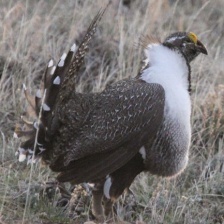
Species: GREATOR SAGE GROUSE
Scientific name: CENTROCERCUS UROPHASIANUS
ImageNet parent category: black_grouse